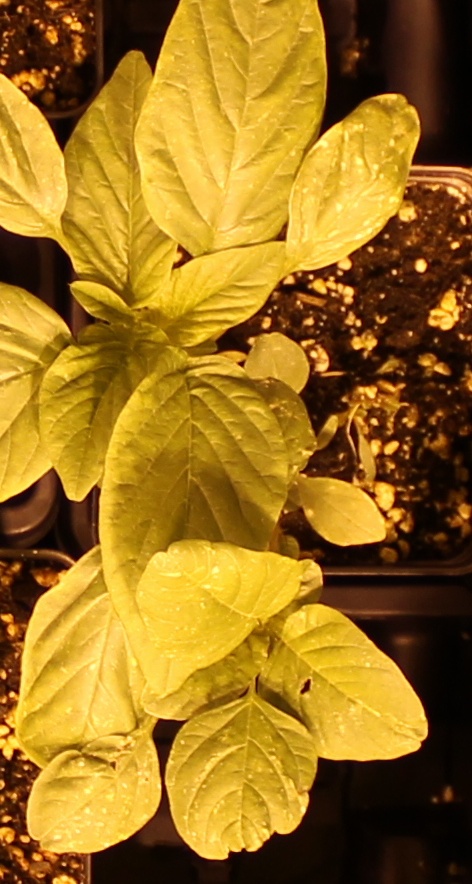
Label: Palmer Amaranth